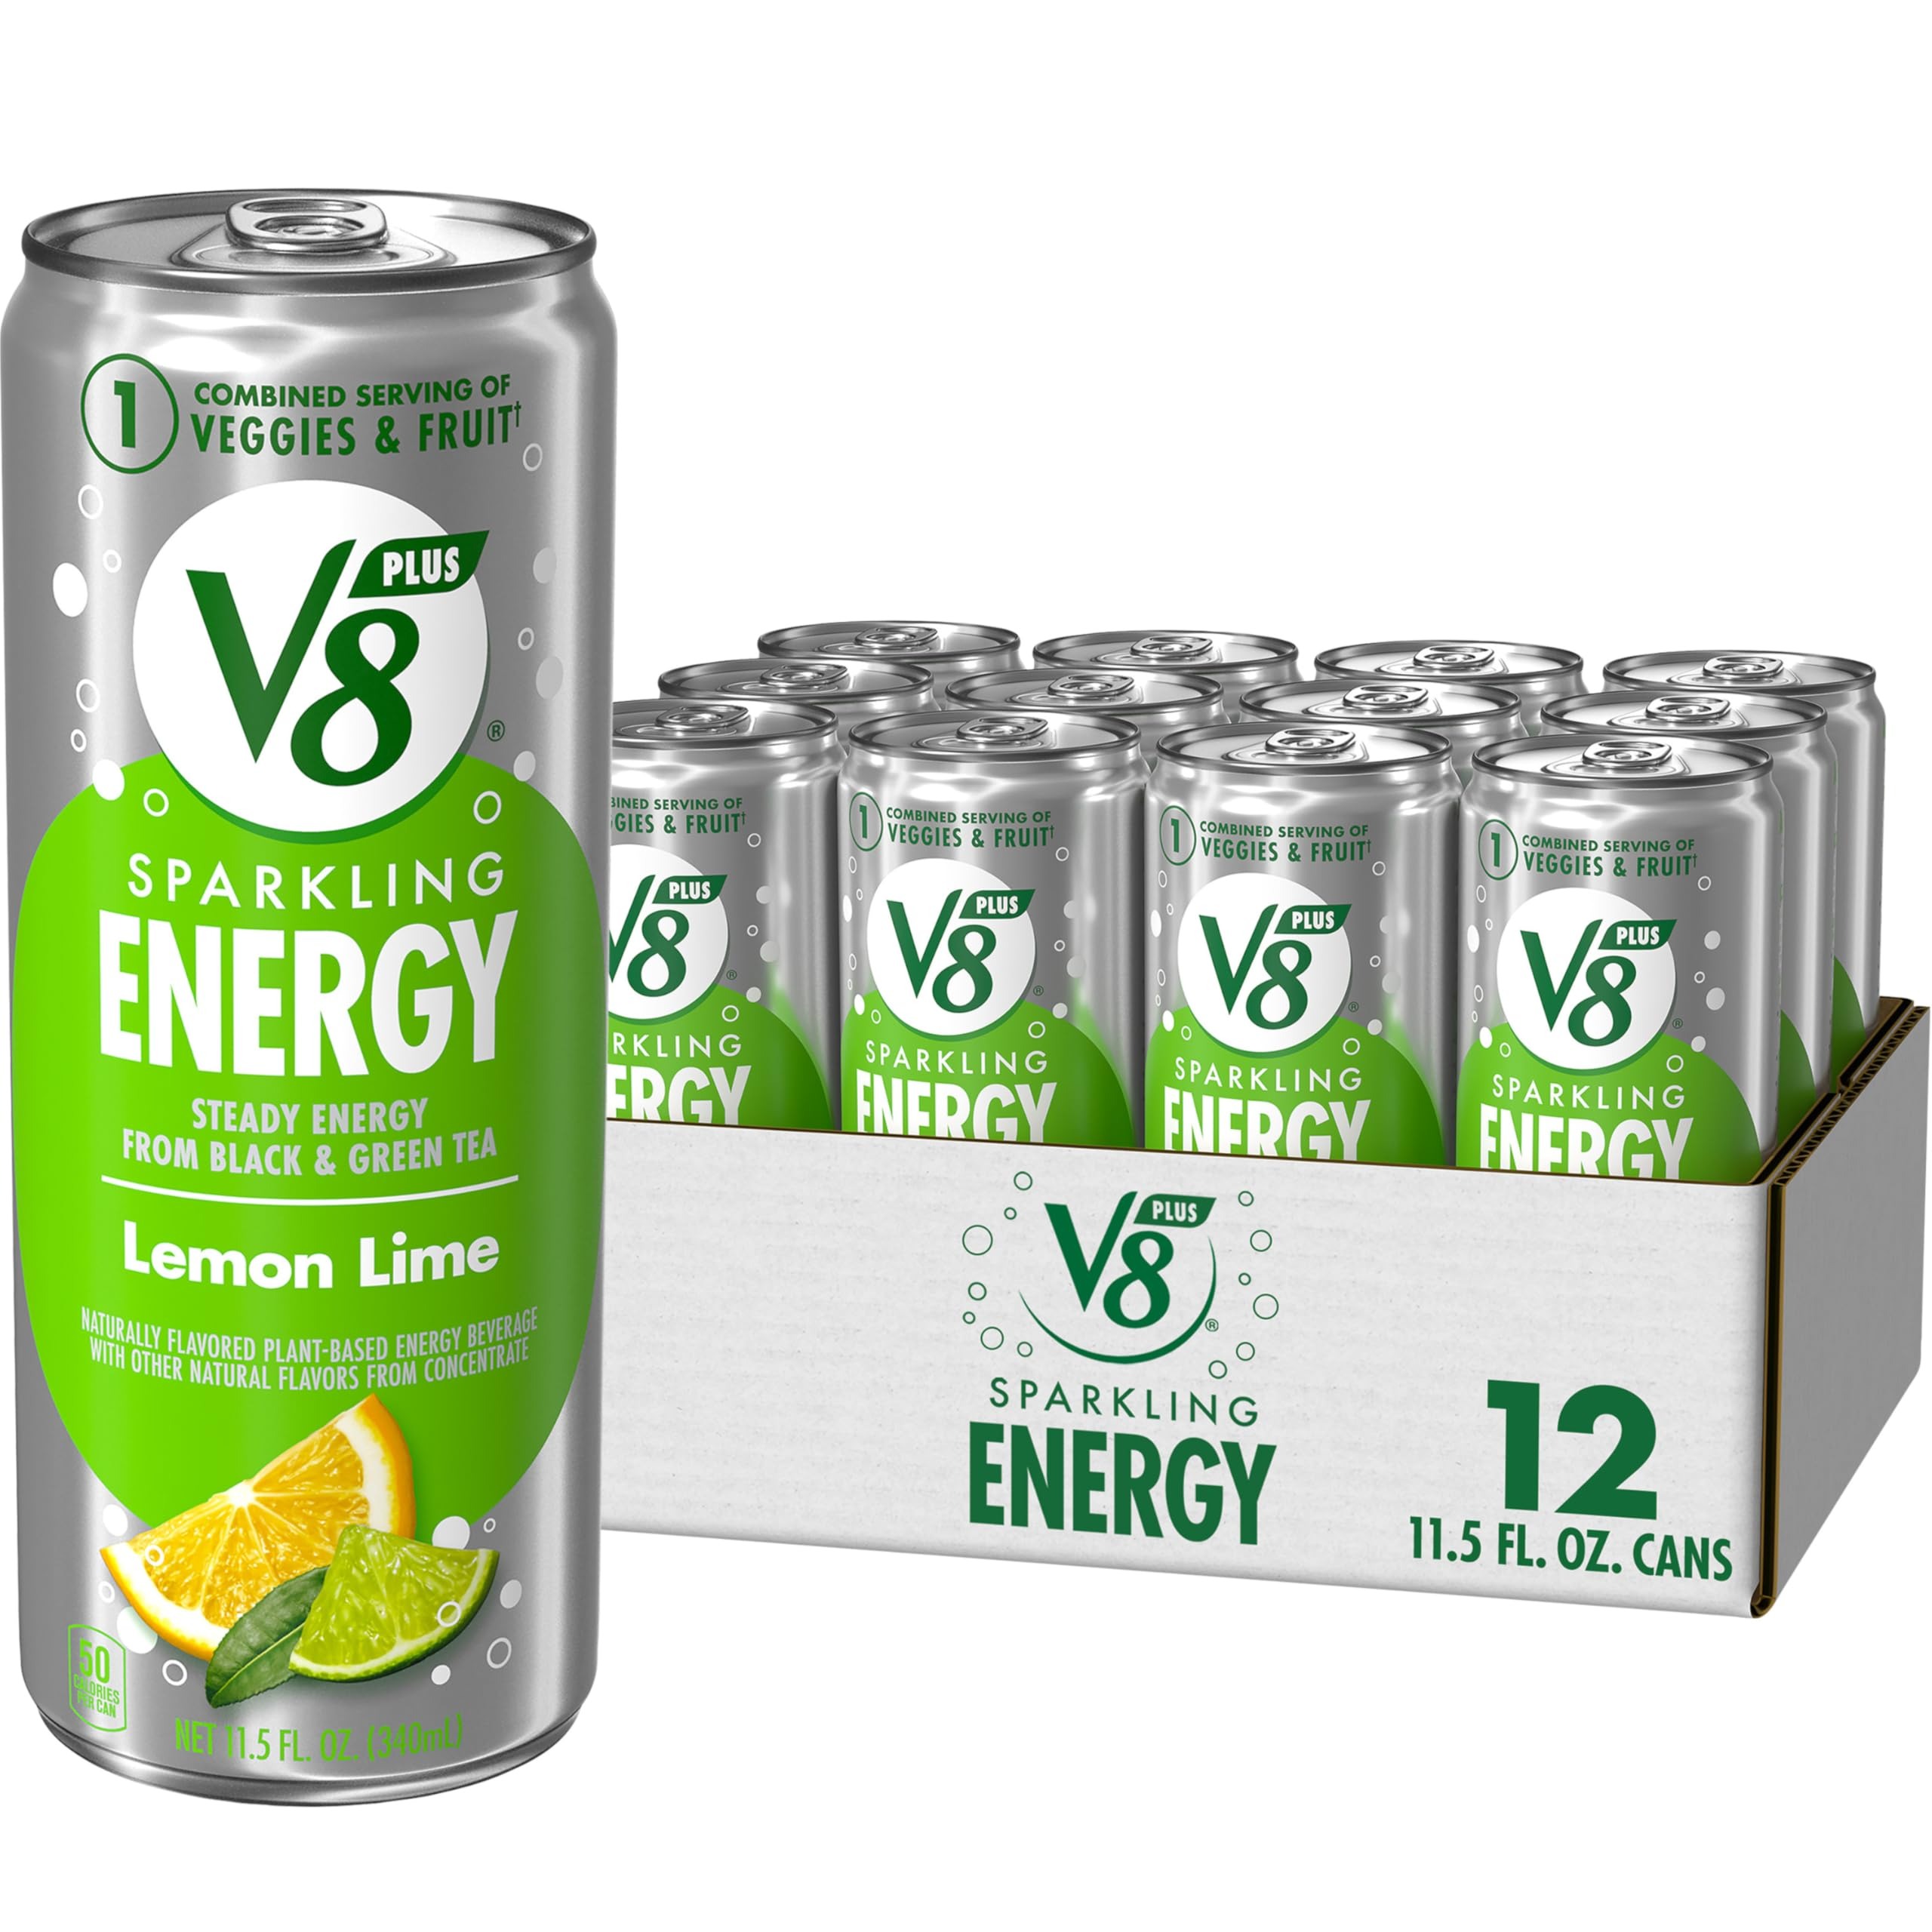
Item Name: V8 +SPARKLING ENERGY Lemon Lime Energy Drink, Made with Real Vegetable and Fruit Juices, 11.5 FL OZ Can (Pack of 12)
Bullet Point 1: Fruit Flavored Energy Drinks: Twelve (12) 11.5 fl oz cans of V8 +SPARKLING ENERGY Lemon Lime Energy Drink
Bullet Point 2: Natural Energy From Tea: Steady energy powered by black and green tea to deliver roughly the same amount of caffeine as a cup of coffee, making it a great plant-based energy drink
Bullet Point 3: Lightly Carbonated Drinks: Plant based energy drinks that are lightly carbonated for a refreshing, crisp taste
Bullet Point 4: Non-GMO: Non-GMO drink that's free of artificial colors and added sugars (1)
Bullet Point 5: Daily Fruits and Vegetables: Sparkling V8 energy drink contains one combined serving of fruits and vegetables for a drink you can feel good about
Value: 138.0
Unit: Fl Oz

Price: 4.98